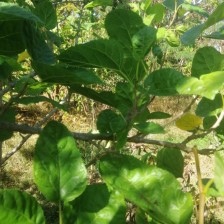
Variety: BlackAustralia